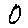
Label: 0